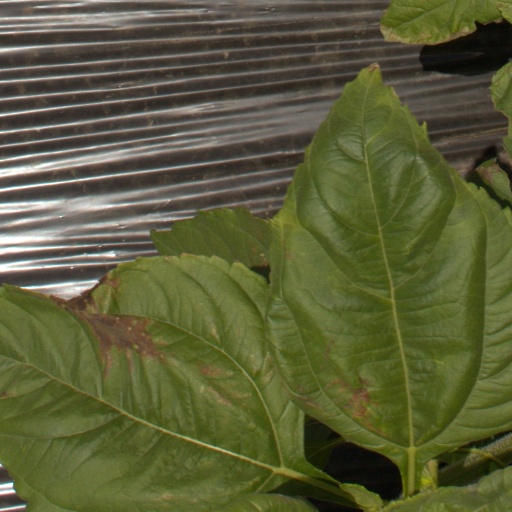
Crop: Jerusalem artichoke